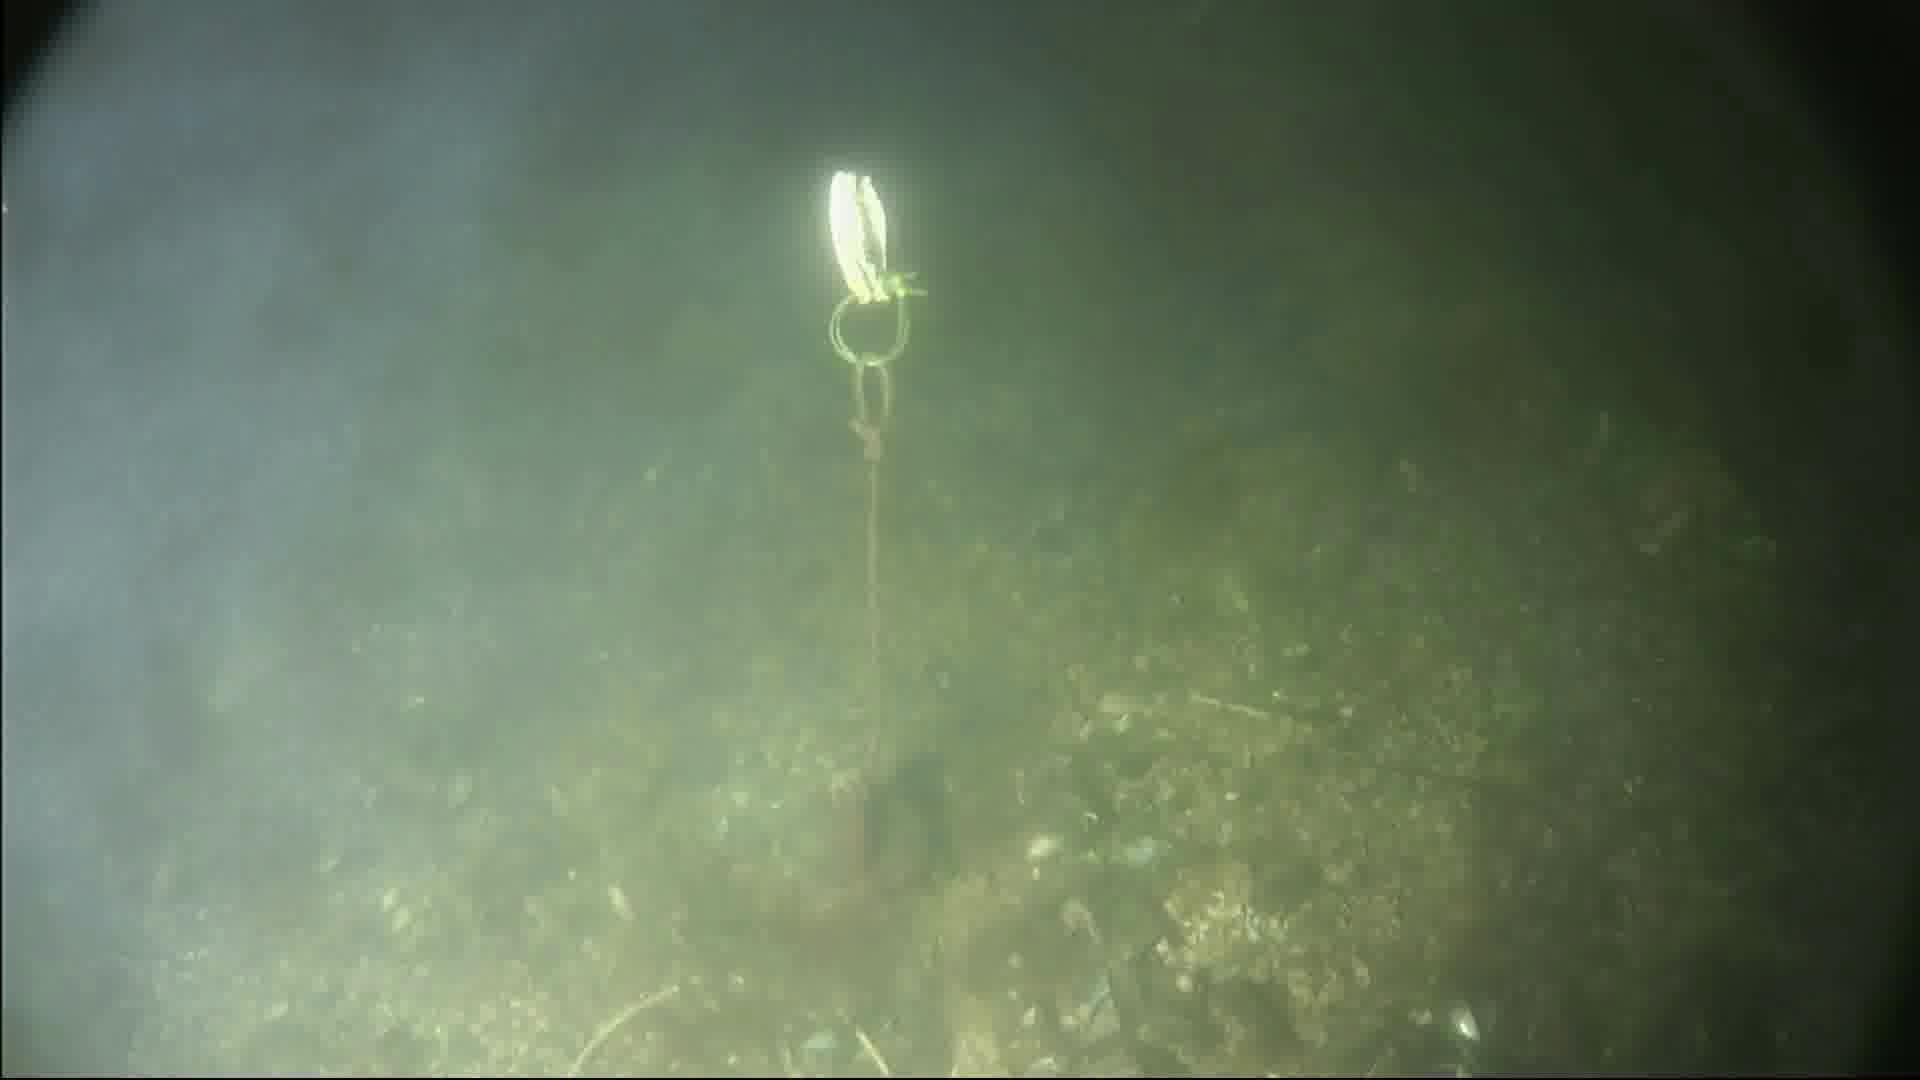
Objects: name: crab